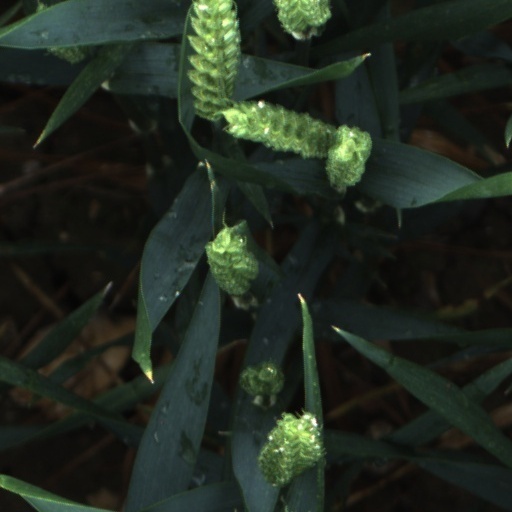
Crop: wheat